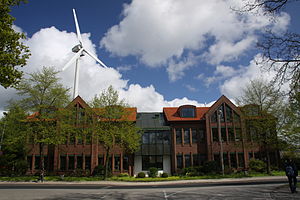
Enercon / Teknologier
Enercon hovedsæde i Aurich
Enercon GmbH, med hovedsæde i Aurich, Niedersachsen, Tyskland, er blandt verdens fem største vindmølleproducenter. Virksomheden har desuden været markedsledende i Tyskland siden midten af 1990'erne. Enercon har produktionsfaciliteter i Tyskland, Sverige, Brasilien, Indien, Canada, Tyrkiet og Portugal. I Juni 2010, udmeldte Enercon at de ville etablere et irsk hovedkvarter i Tralee.